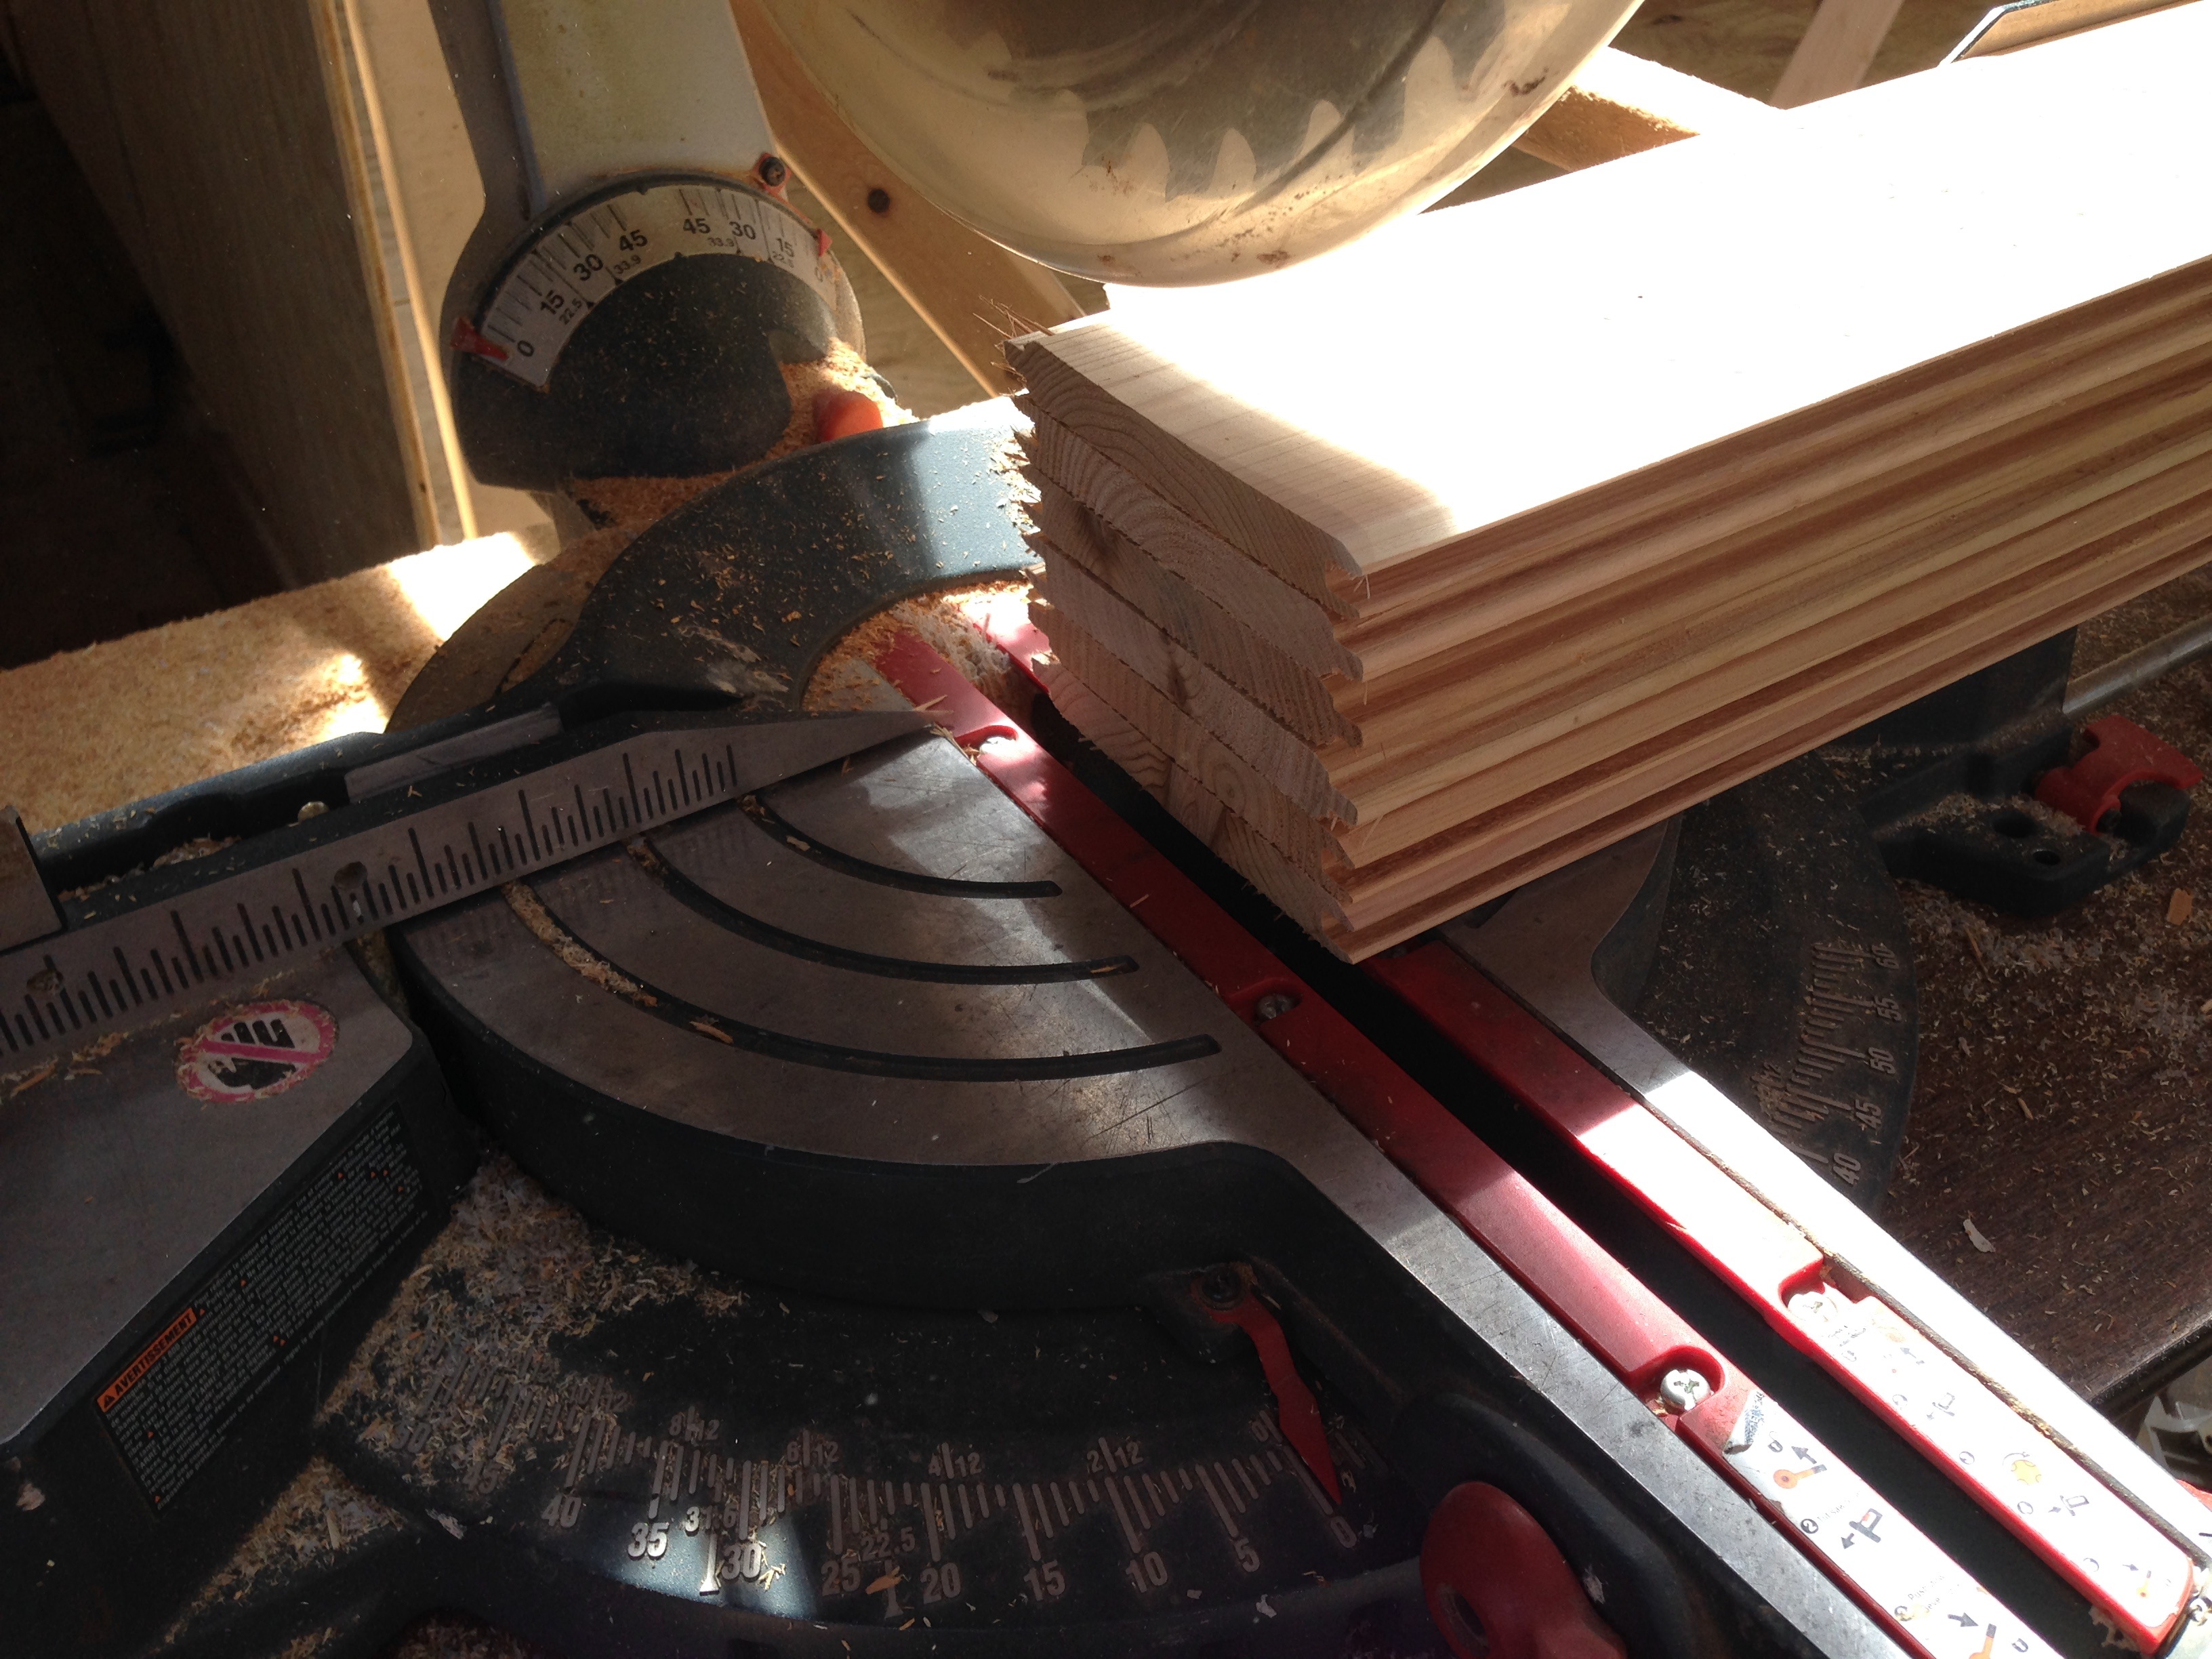
wood, wheel, floor, construction, saw, miter, bosch